Dirndl

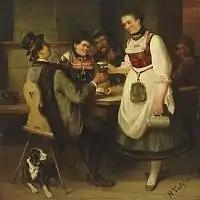
Painting by Hermann Volz (1814–1894), (Young barmaid bringing beer to the regulars), 1872

The dirndl originated as a dress worn in rural areas, a more hardy form of the costume worn today. Folk costumes showed that the wearer belonged to a particular social class, occupation, religious persuasion or ethnic group. Differing designs developed in different regions, influenced by available materials and costumes in neighbouring regions, as well as trends in urban areas, royal courts and the military.